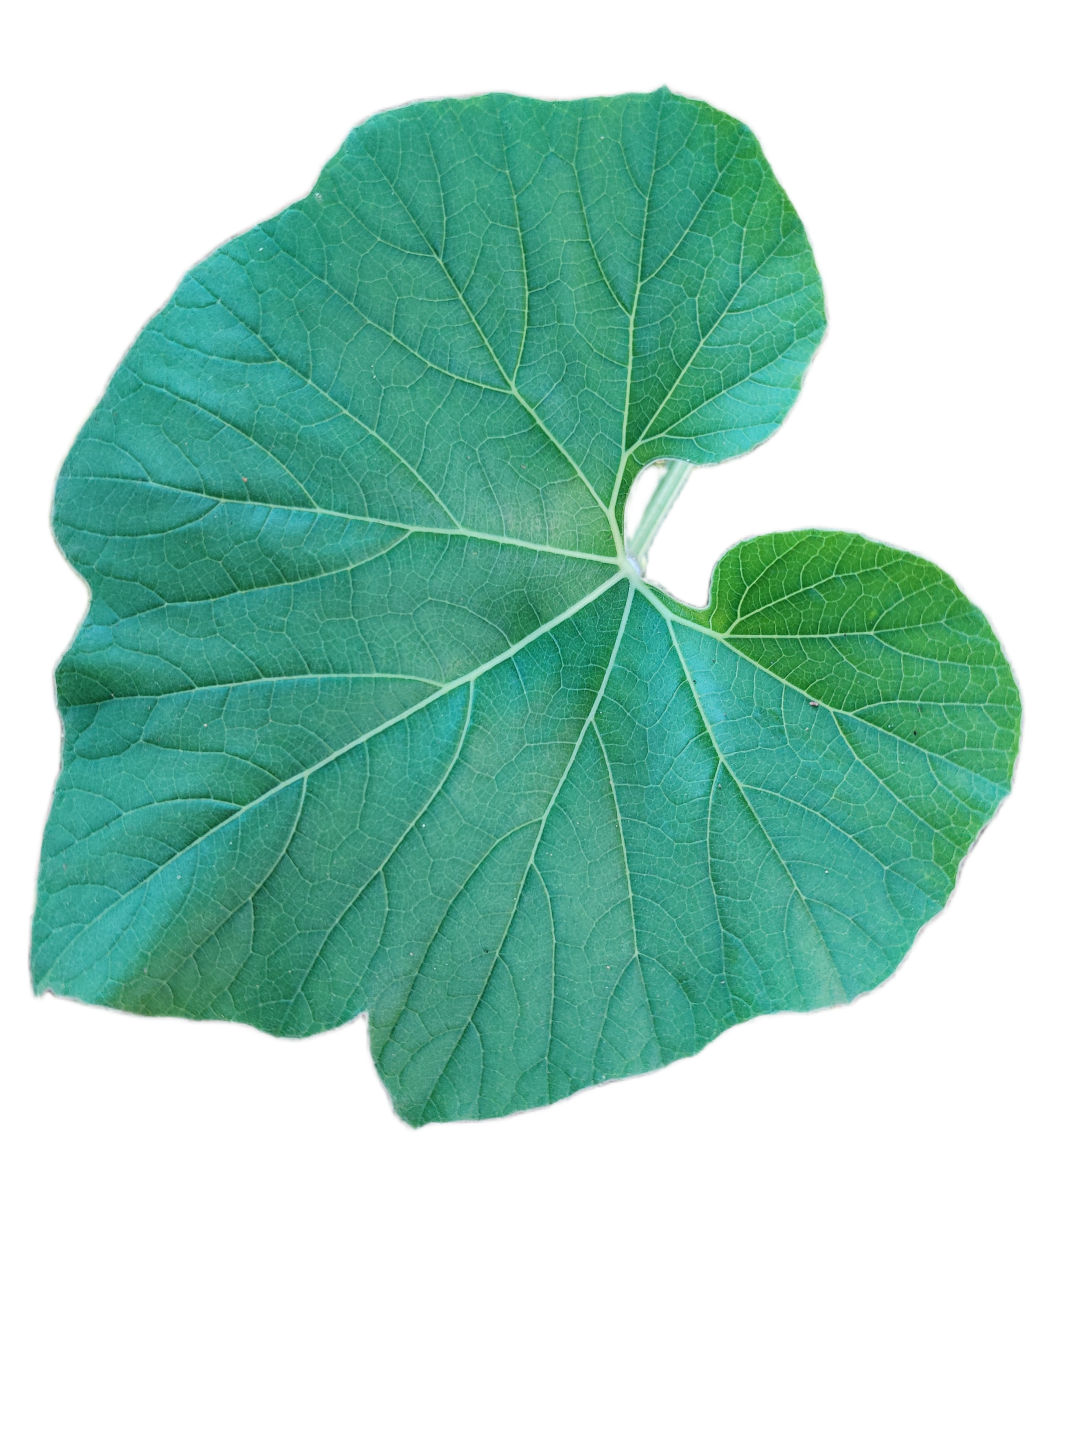
Crop: Bottle Gourd
Label: Healthy